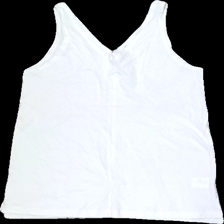
View: front
Type: Tank top
Category: Ladies
Brand: Mywear (Ica)
Colors: White
Material: 100% cotton
Cut: Regular, V-collar
Size: S
Season: Summer
Holes: Major
Damage: hål söm
Damage location: top center
Price range: <50
Recommended usage: Export
Description: vitt linne, sprucken i söm bak